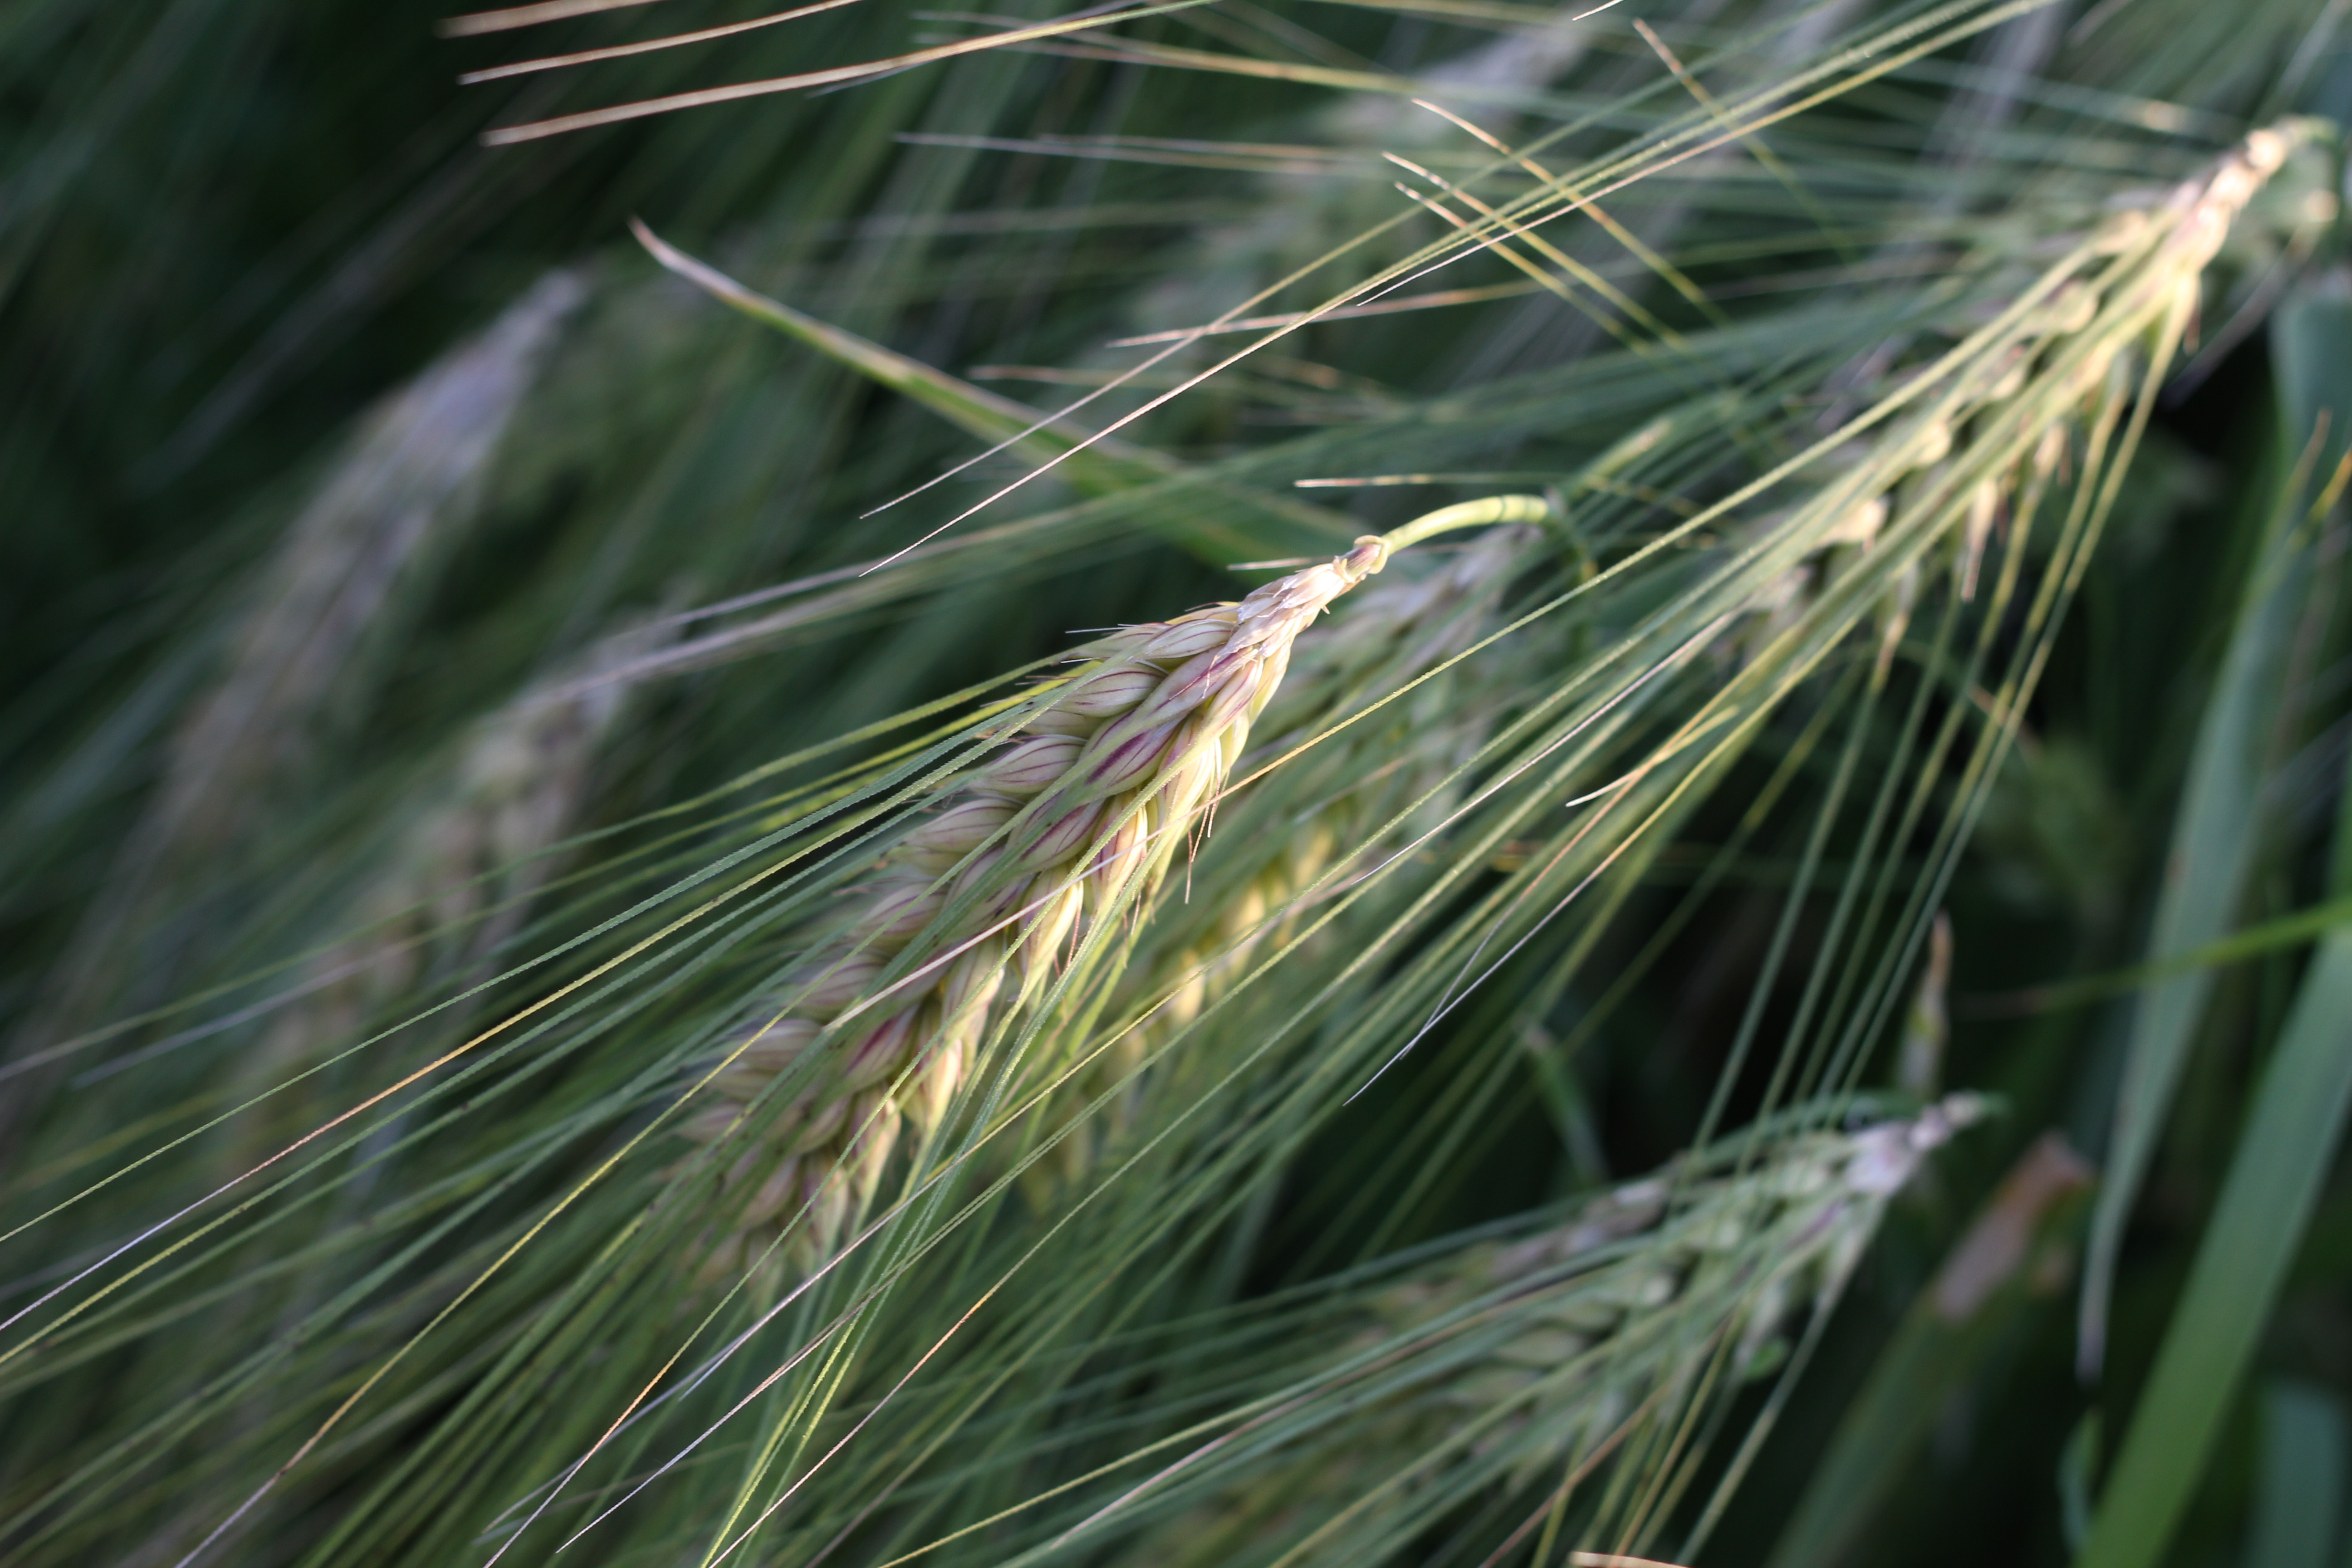
grass, branch, plant, field, barley, wheat, grain, seed, food, crop, cereal, wheat field, close up, rye, cornfield, macro photography, flowering plant, commodity, emmer, triticale, hordeum, grass family, plant stem, land plant, food grain, einkorn wheat, narur